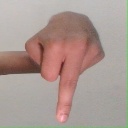
अक्षर: प